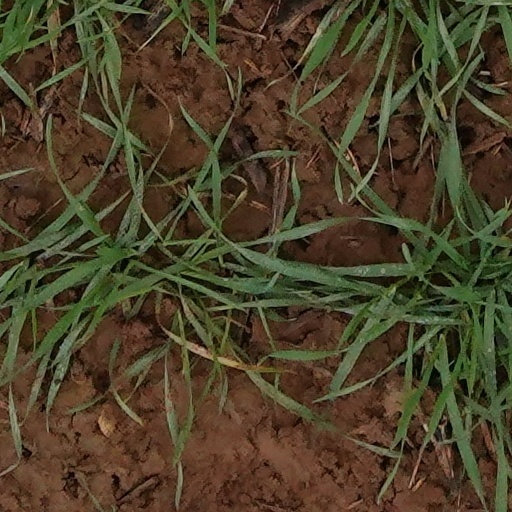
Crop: wheat